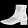
Label: Ankle boot